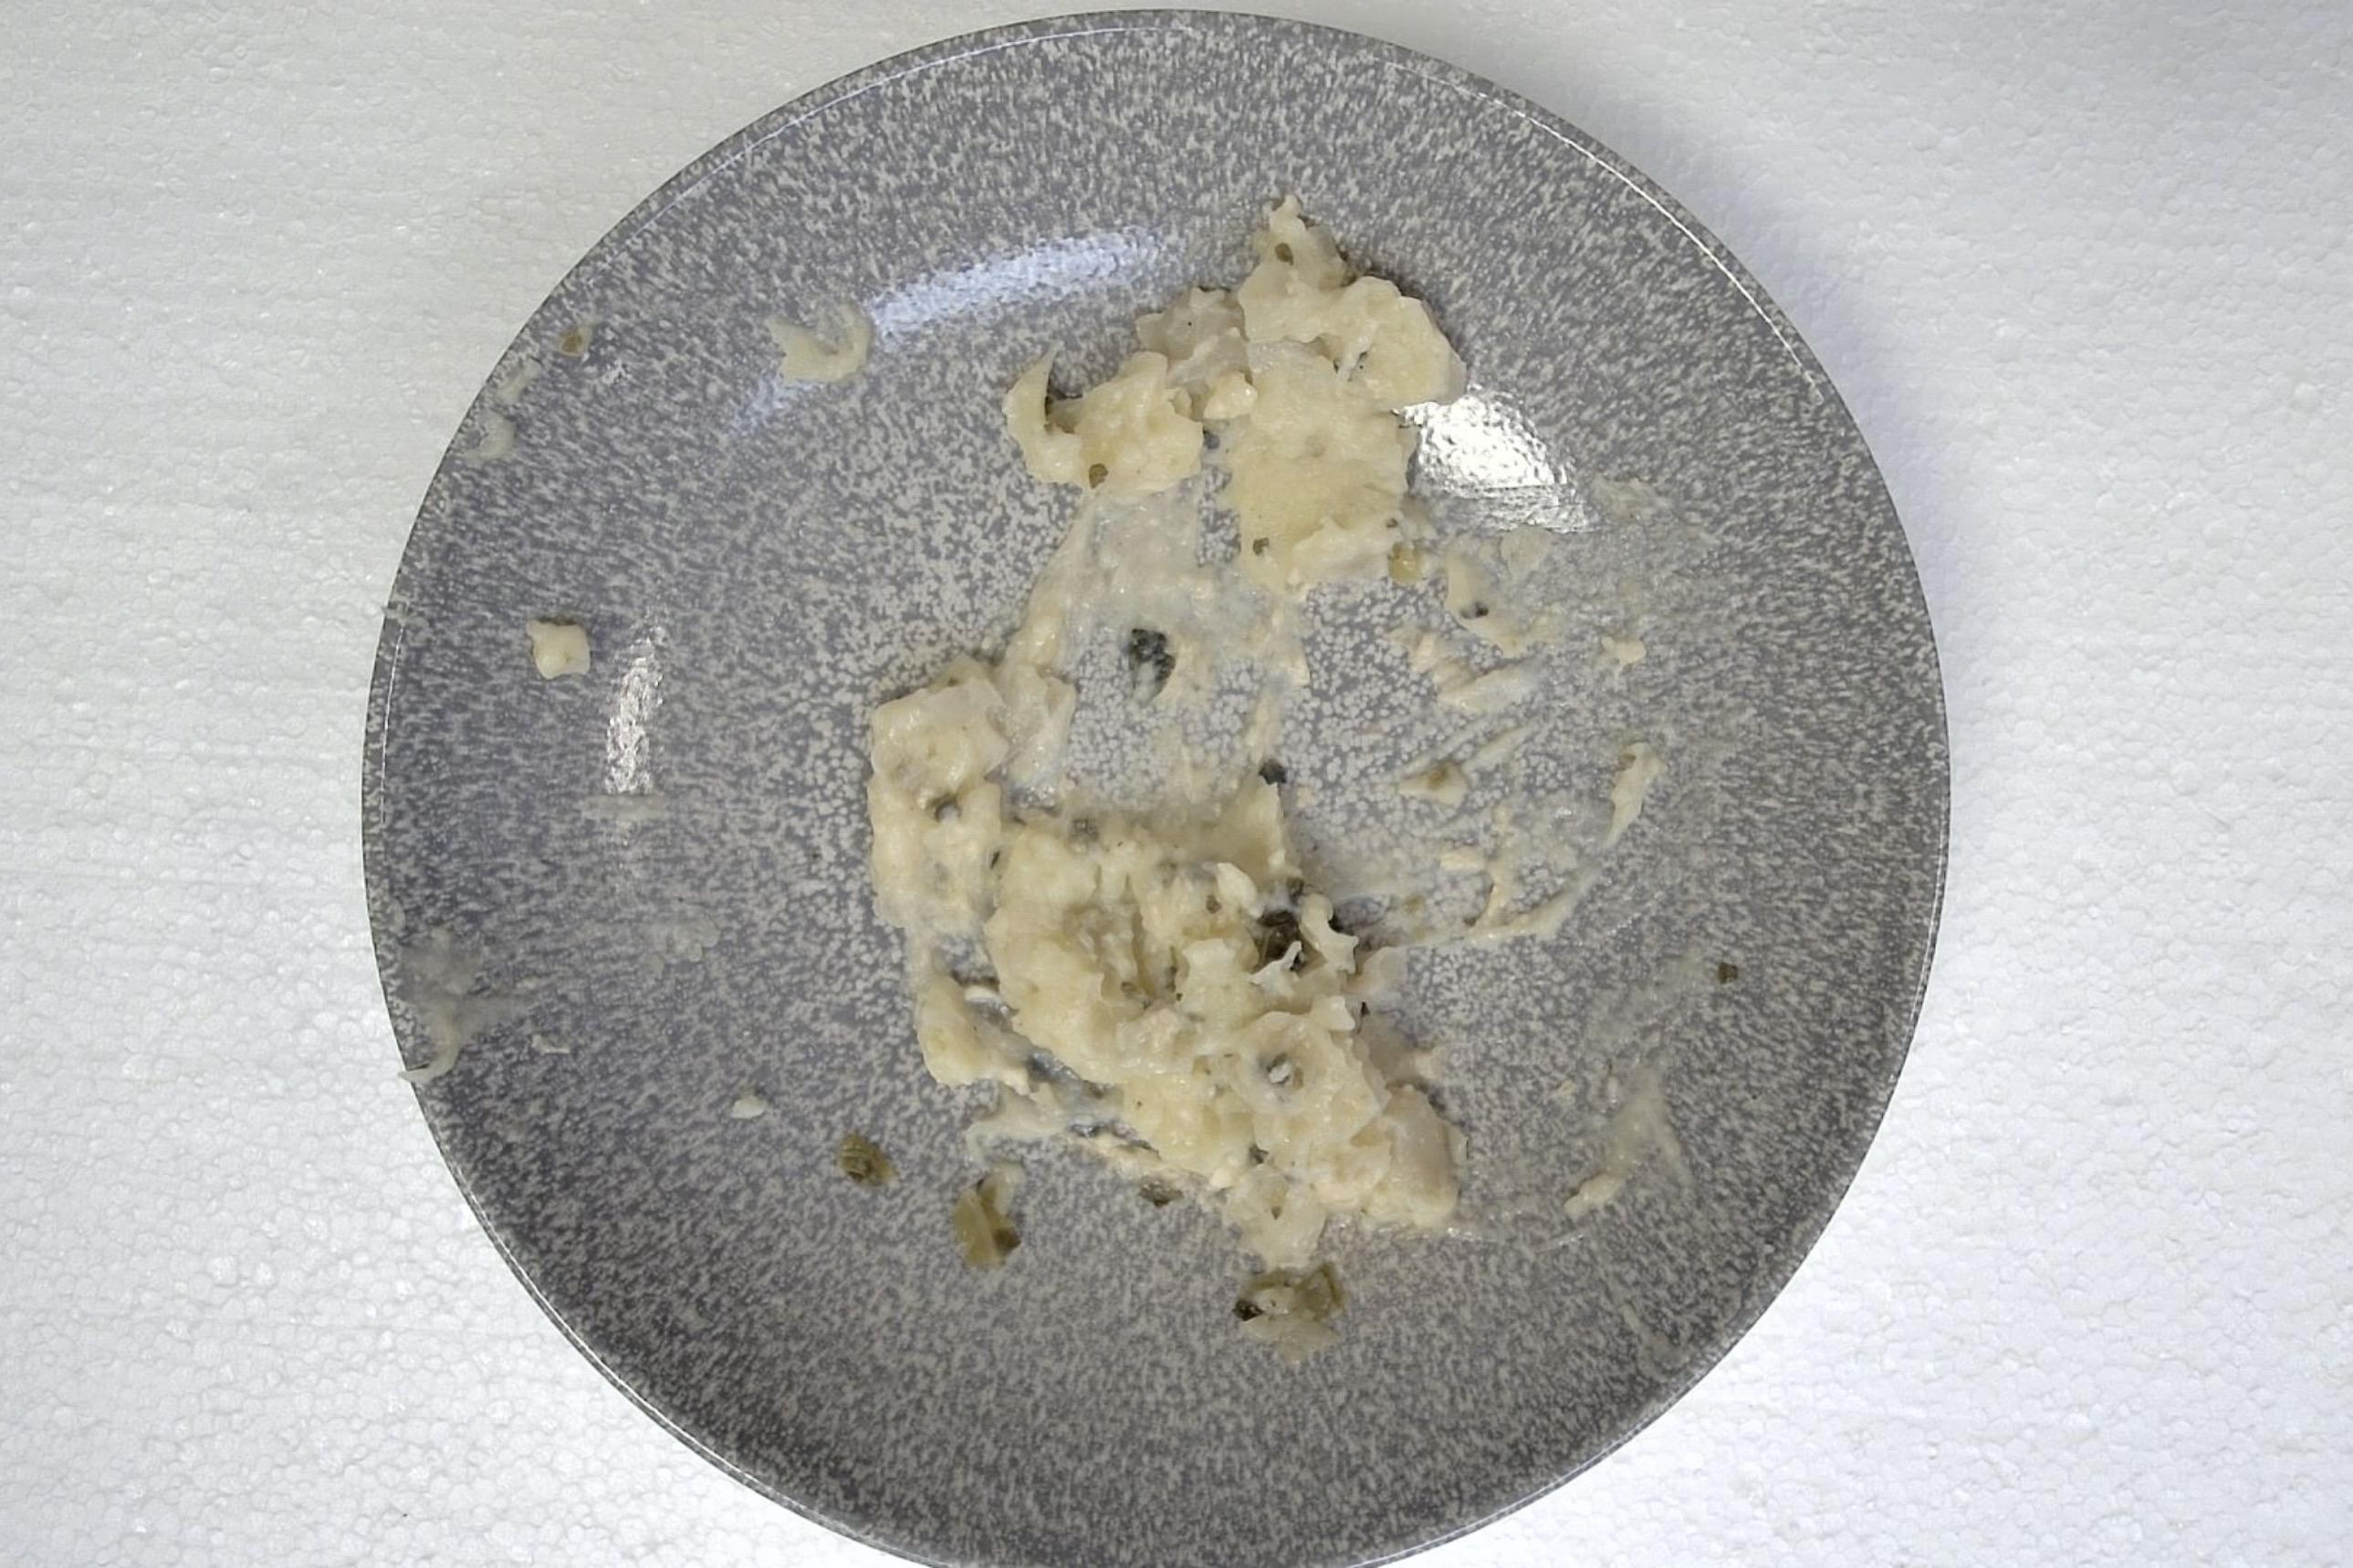
Dish: Pfanne mit Kartoffelpüree , Fleischbällchen gebrüht und Wirsing Zwiebel in Helle Sauce
Portion size: Normale Portion
Ingredients: mashed-potatoes, savoy-cabbage, onion, light-sauce-or-white-sauce, poached-meatballs
Weight as served: 350 g
Energy as served: 383.76 kcal (1.603,440 kJ)
Fat: 22.84 g (saturated: 7.97 g)
Carbohydrates: 28.33 g (sugar: 5 g)
Protein: 14.74 g
Salt: 3.41 g
Weight after return: 0 g
Energy after return: 0 kcal